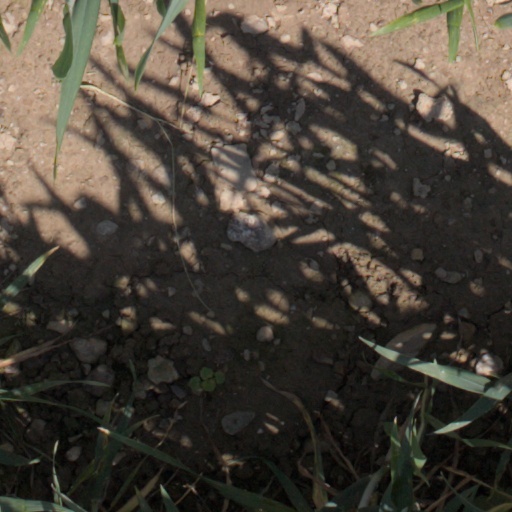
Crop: wheat